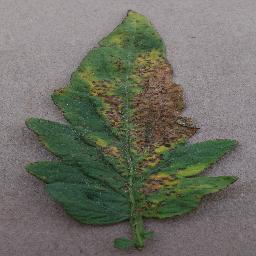
Label: Tomato___Bacterial_spot